Culture of Florida

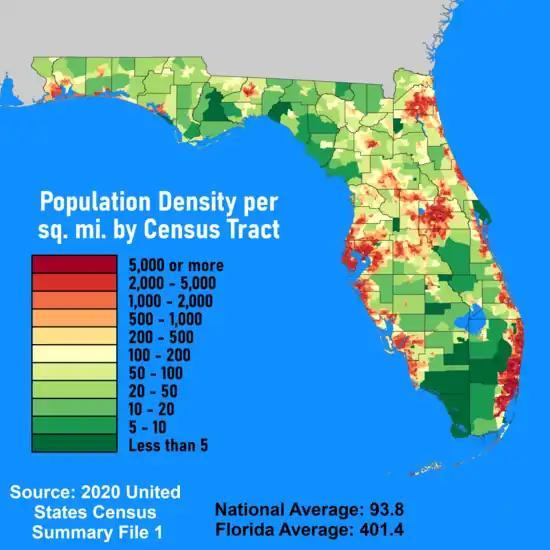

Southern Florida has been more influenced by infusions from the various cuisines of the Caribbean, South America, and Europe, compared to Northern Florida. However, the cuisine of the Southern United States is popular throughout the whole state. Florida is most often associated with seafood, key lime pie and Floribbean cuisine. Citrus and strawberry production are major industries and the fruits are widely consumed, with strawberries seen as a winter and spring staple. Strawberry shortcake is especially popular with around 200,000 sold each year during the 11-day Florida Strawberry Festival. Less conventional strawberry desserts such as strawberry pizza are enjoyed by tourists. Tropical fruits are grown in South Florida and are widely used in Florida cuisine. Barbecue is especially popular throughout the state, where many barbecue competitions are held annually. The development of Florida cuisine has drawn on the cuisines of the southeastern United States, the Bahamas, Colombia, Spain, Cuba, and the rest of the Caribbean, as well as being influenced by national and worldwide trends. Florida attracts immigrants from places around the world as well, many of whom bring their native cuisine with them.